Good Wilt Hunting

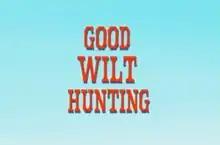

"Good Wilt Hunting" is a 44-minute long animated television film, starring the cast of "Foster's Home for Imaginary Friends". It originally aired on Cartoon Network during Thanksgiving Day on November 23, 2006.